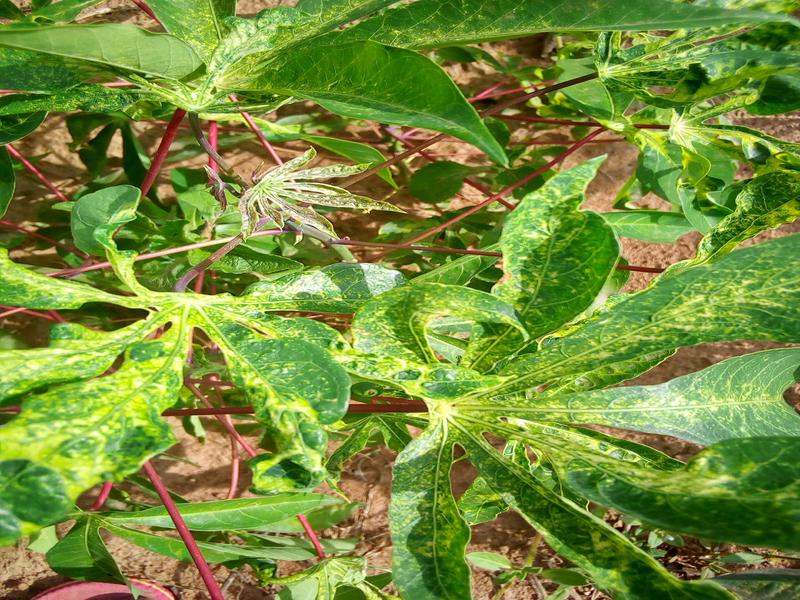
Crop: cassava
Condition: green_mottle